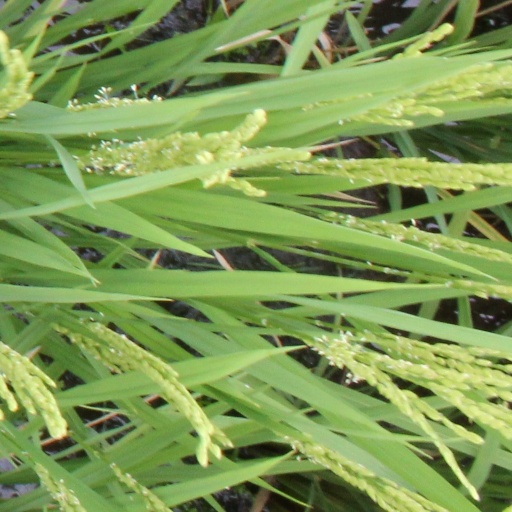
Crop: rice